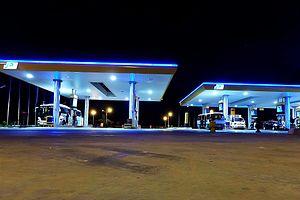
Naftal est une entreprise pétrolière algérienne, spécialisée dans la distribution des produits pétroliers.